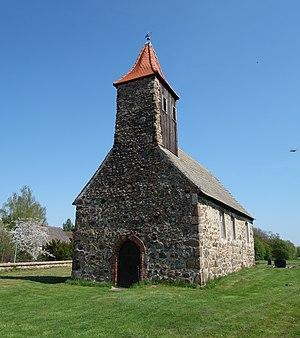
Vue du sud-ouest de l'église à Pflügkuff , ville de Treuenbrietzen , arrondissement de Potsdam-Mittelmark , état fédéral de Brandebourg, Allemagne Object location52°